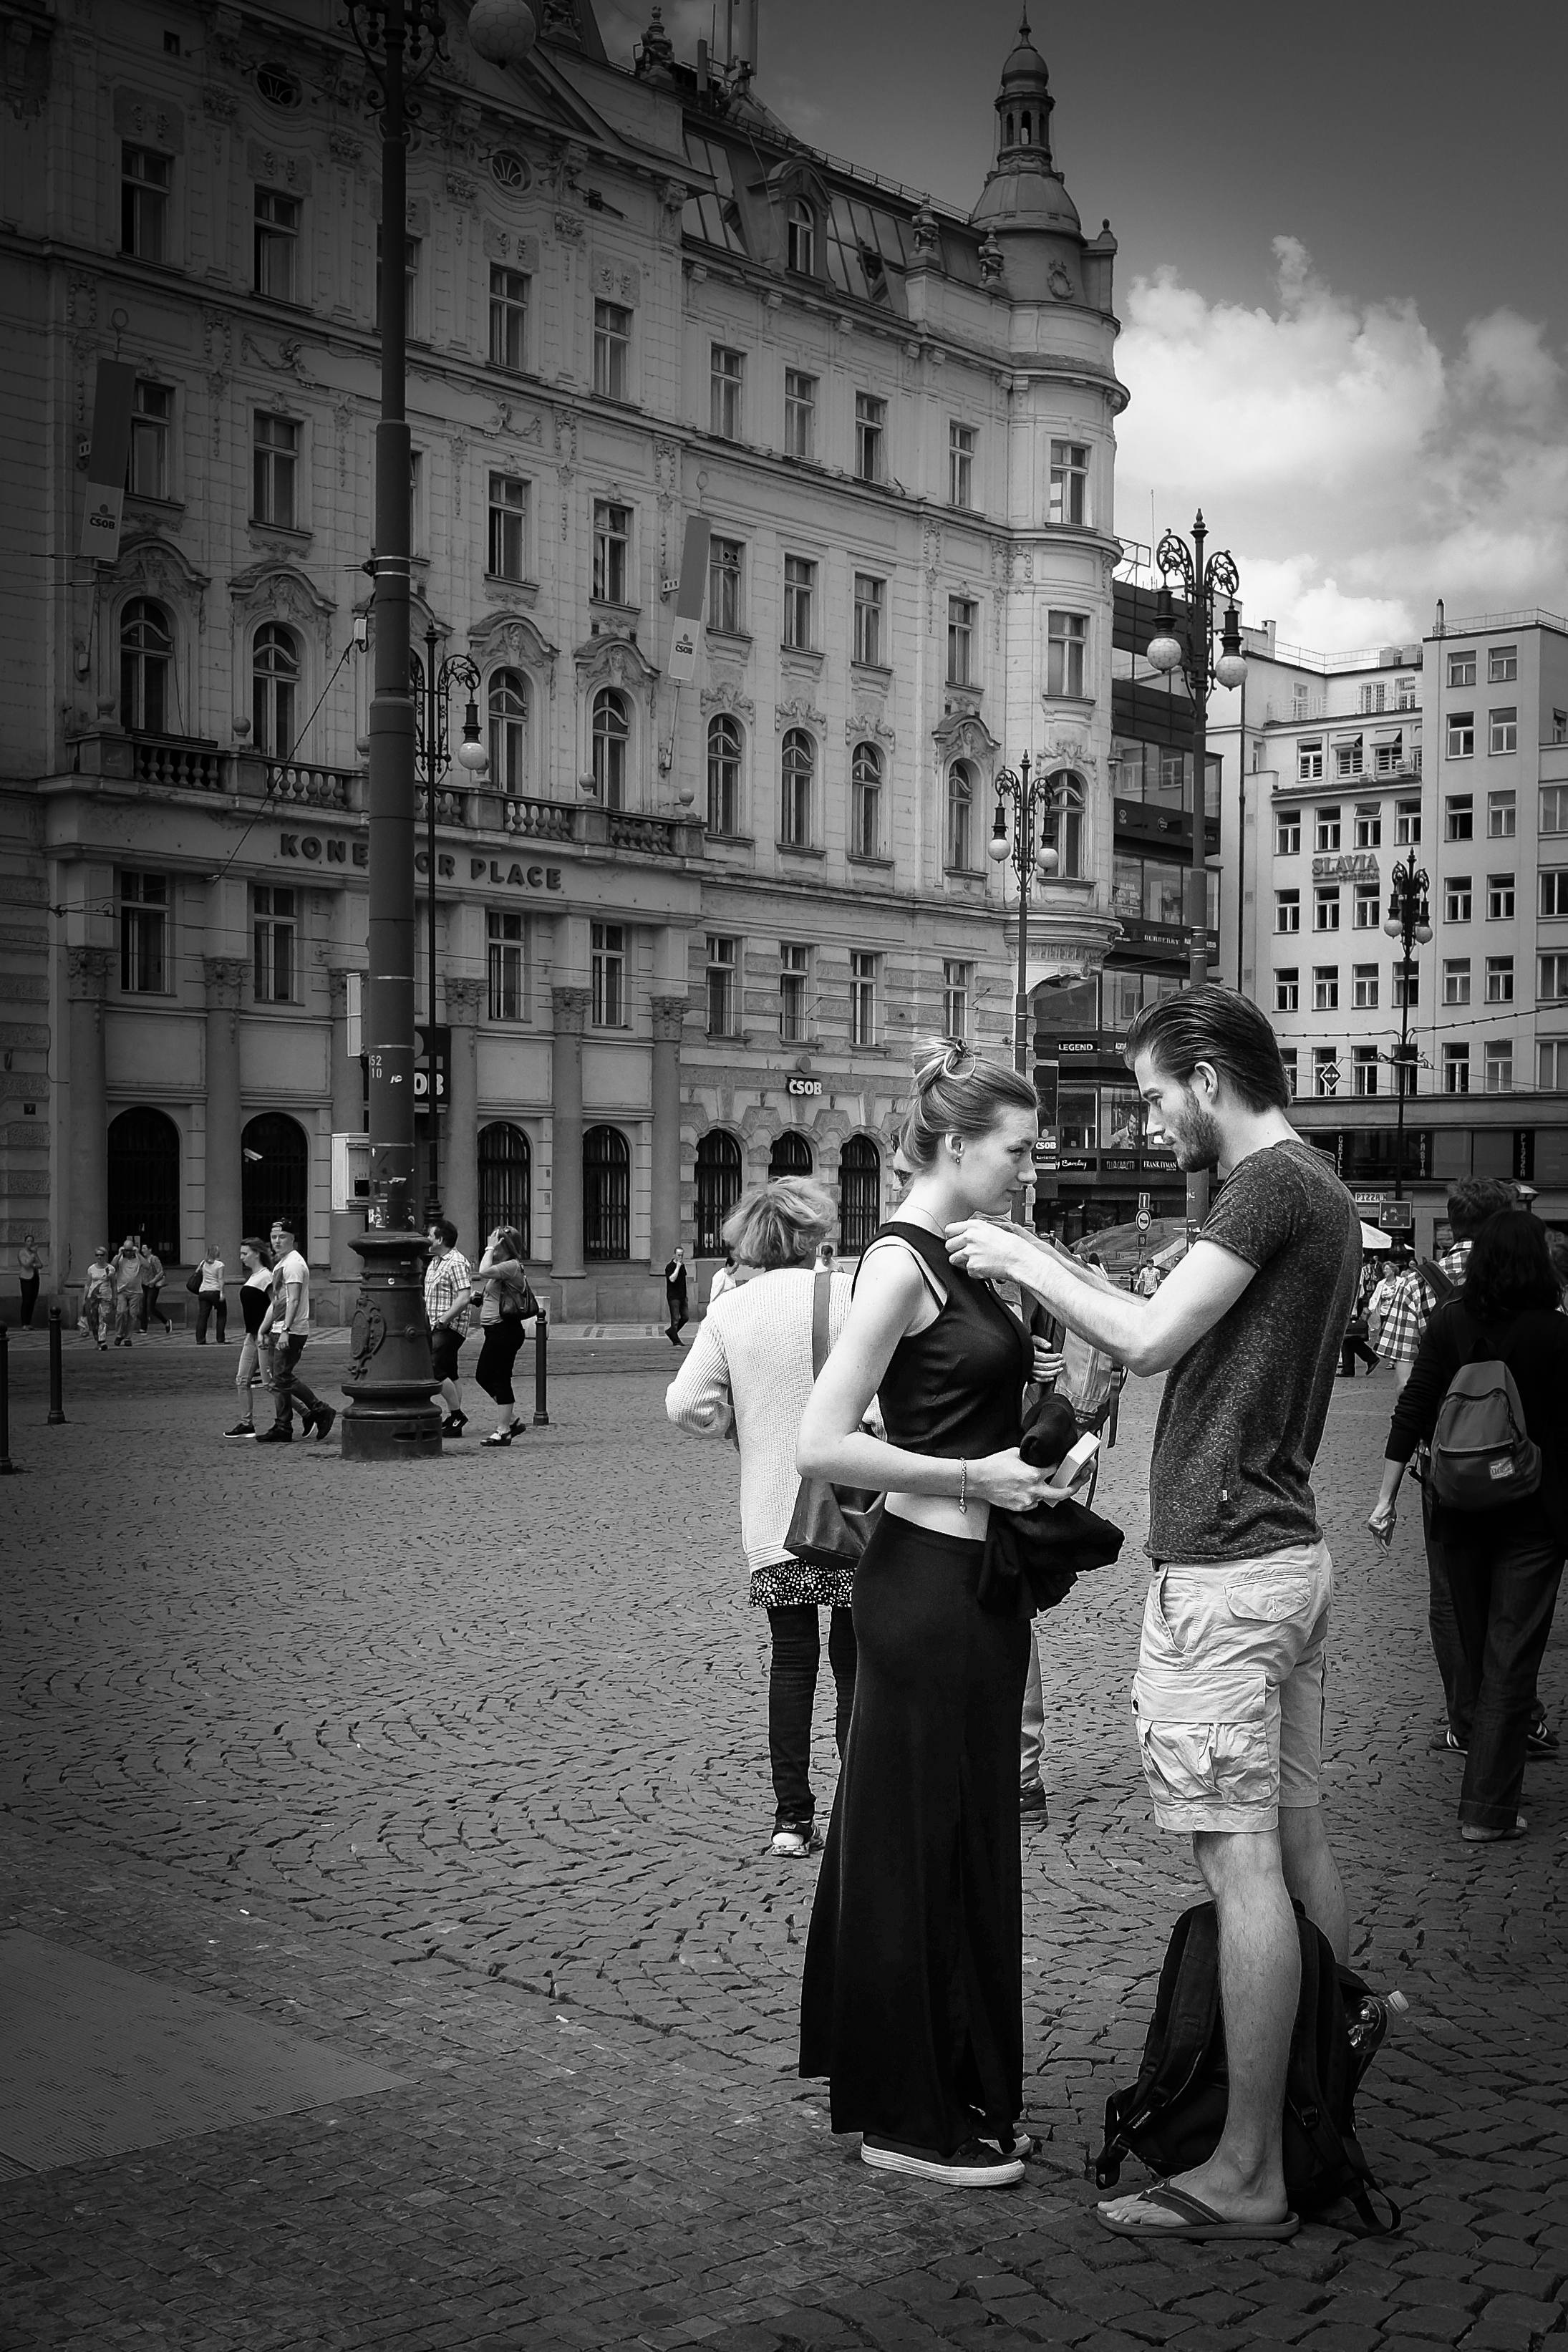
black and white, road, white, street, photography, fujifilm, love, couple, prague, black, monochrome, necklace, present, streetphotography, bw, infrastructure, x100, photograph, image, fuji, x100s, beforeileave, monochrome photography, film noir